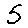
Label: 5